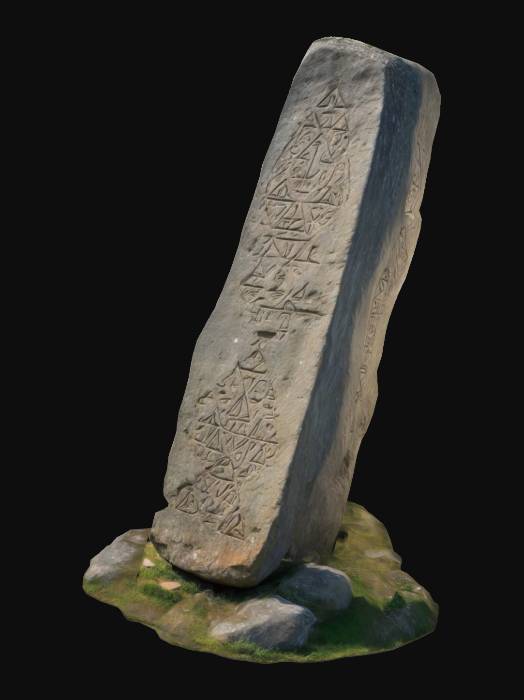
미적 점수 (1~10점): 7